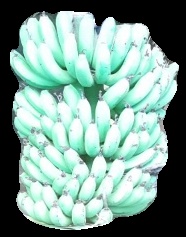
Variety: pachbale
Grade: grade1